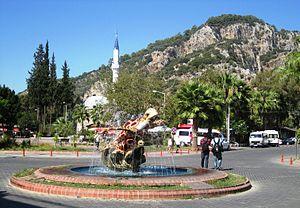
Dalyan est une ville du sud-ouest de la Turquie située dans la province de Muğla. A proximité se trouve la plage d'İztuzu, un des principaux sites de ponte de la Caouane en Méditerranée, protégé depuis 1988.